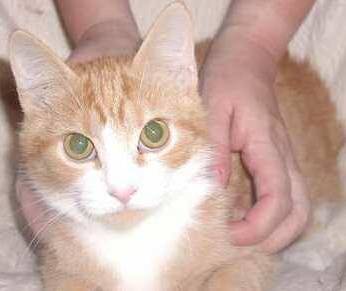
Label: cat